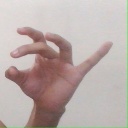
अक्षर: ओ